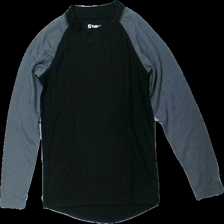
View: front
Type: Top
Category: Children
Brand: Not in the list
Brand text on label: trekmates
Colors: Grey, Black
Material: 100% polyester
Cut: Regular
Size: 140
Season: All
Damage location: top center
Damage 2 location: bottom center
Price range: 50-100
Recommended usage: Reuse
Description: svart långärmad tröja